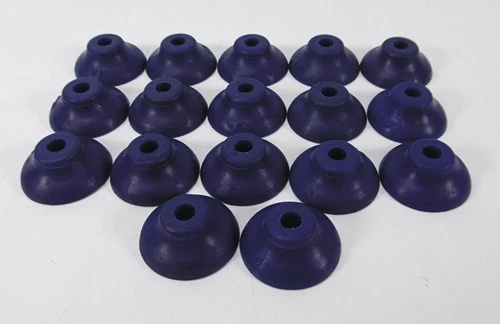
17 St¨¹ck Sauger Flachsauger VN 1-30-P |? 30
17 St¨¹ck Sauger Flachsauger VN 1-30-P |? 30 If you need more product pictures, more quantity, or other questions. (E-mail: 1092800@gmail.com what app: +351 928 218 075) Novo (outro)
Brand: 360plcworld
Category: Home & Garden > Household Appliance Accessories > Vacuum Accessories > Suction Head Covers